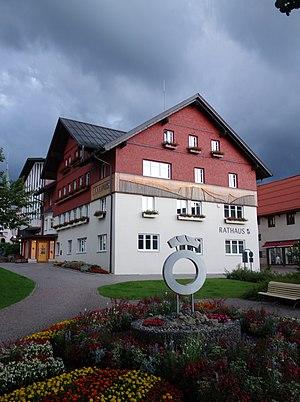
Vue du nord-est de la mairie à Oberstaufen , commune de Oberstaufen , arrondissement de Oberallgäu , état fédéral de Bavière, Allemagne Español: Vista del nordeste de la alcaldía en Oberstaufen , municipio de Oberstaufen , distrito de Oberallgäu , estado federado de Baviera, Alemania Object location47°